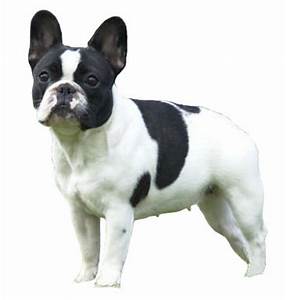
Label: dog